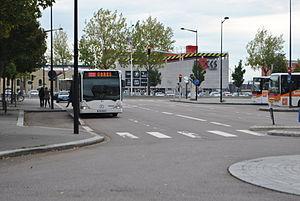
Bus stationnant en gare routière du Havre.
La gare du Havre est une gare ferroviaire française, terminus de la ligne de Paris-Saint-Lazare au Havre, située au croisement du boulevard de Strasbourg et du cours de la République, à proximité du centre-ville du Havre, grand port maritime et sous-préfecture du département de la Seine-Maritime, en région Normandie.